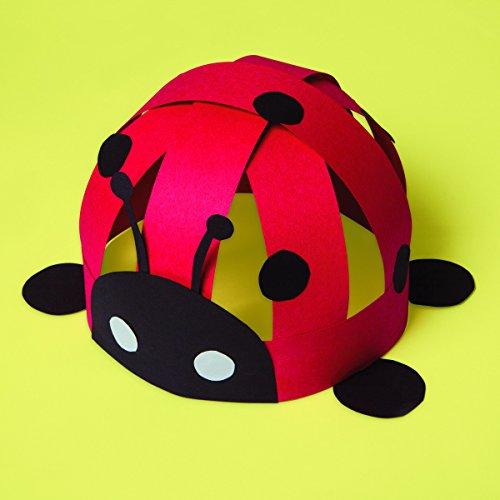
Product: Riverside 3D Construction Paper, Holiday Green, 18" x 24", 50 Sheets
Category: Arts, Crafts & Sewing | Crafting | Paper & Paper Crafts | Paper | Construction Paper
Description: Great Condition.
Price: $7.64
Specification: ASIN:B0044S7H2S|ShippingWeight:3.25pounds(Viewshippingratesandpolicies)|DateFirstAvailable:July26,2010